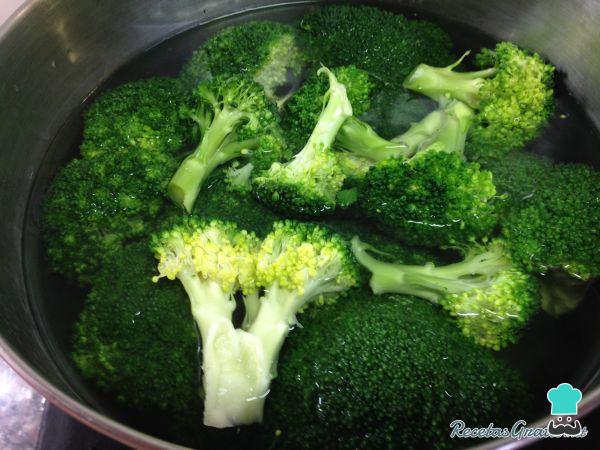
Cuando el agua hierva, cuece el brócoli unos 3-5 minutos aproximadamente desde el momento en que vuelva a hervir el agua una vez lo hayas echado en la olla. Después escurre y reserva mientras se enfría.